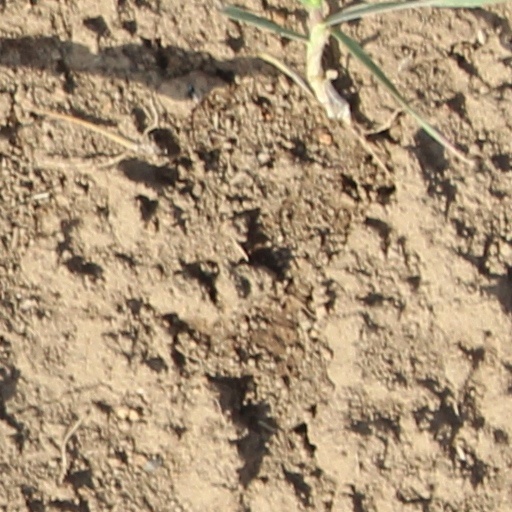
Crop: wheat